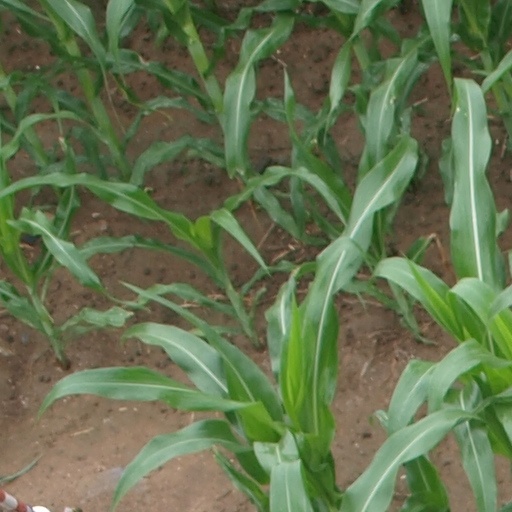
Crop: maize; corn